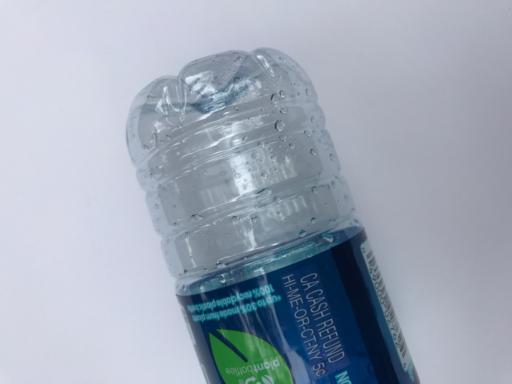
Waste category: plastic